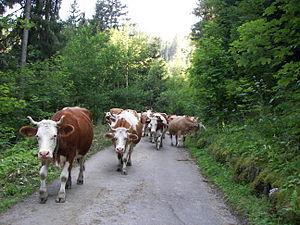
Ici elles font: le lait - la double crème - le fromage - le chocolat - les macarons
La crème double est une mention de la crème alimentaire, un produit laitier d'au moins 30 % ou 45 % de matière grasse.